Atari Game Brain

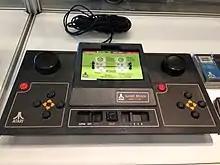

The Atari Game Brain (model number: C-700) is an unreleased home video game console that was developed and planned for release by Atari in June 1978. It plays 10 particular games, converted from all of Atari's previously released dedicated consoles, such as "Pong", "Stunt Cycle", and "Video Pinball". Its controllers are on the console face, with 4 directional buttons, a paddle, and a fire button. Games are inserted in the top of the system by opening a door that also bears a small instruction booklet.